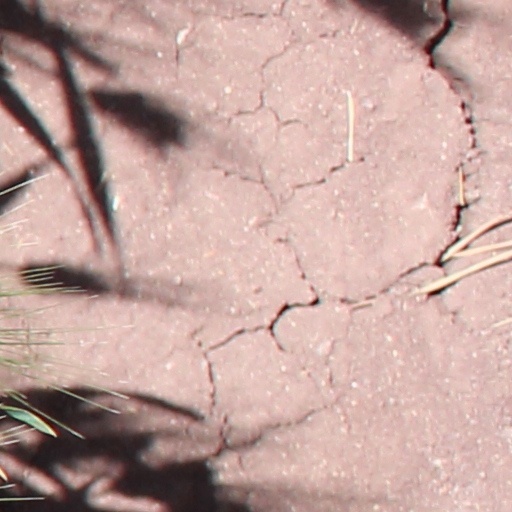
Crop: wheat